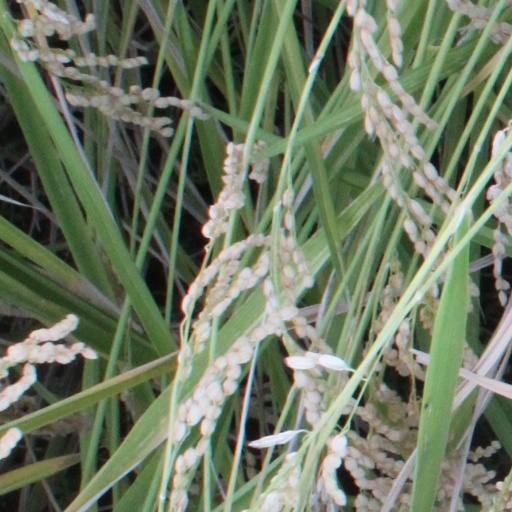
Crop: rice